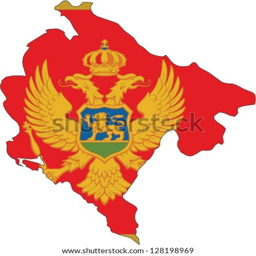
country shape outlined and filled with the flag